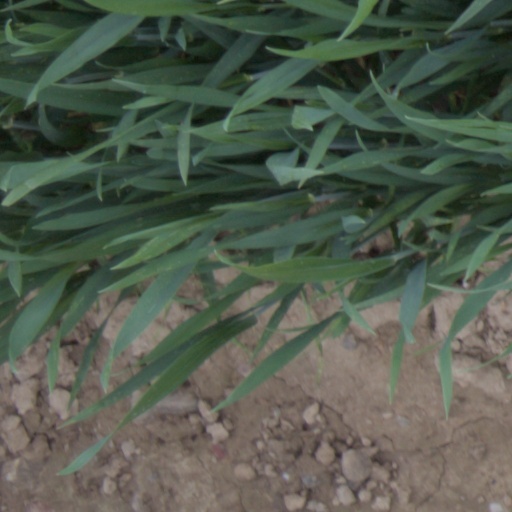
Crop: wheat